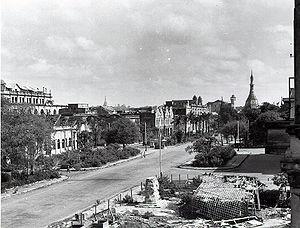
L'occupation japonaise de la Birmanie fait référence à la période entre 1942 et 1945 pendant la Seconde Guerre mondiale, quand la Birmanie fut occupée par l'Empire du Japon. Les Japonais avaient assisté à la formation de l'Armée pour l’indépendance birmane, et formé les Trente Camarades, qui furent les fondateurs des Forces armées modernes. Les Birmans espéraient obtenir le soutien des Japonais pour expulser les Britanniques, et devenir indépendants.
Rangoun ou Rangoon, officiellement renommée Yangon en 1989, est la capitale économique et la plus grande ville de la Birmanie avec 4,5 millions d'habitants. Située sur le fleuve Yangon né de la confluence des rivières Bago et Myitmaka, elle se trouve à trente kilomètres du golfe de Martaban, sur la mer d'Andaman.